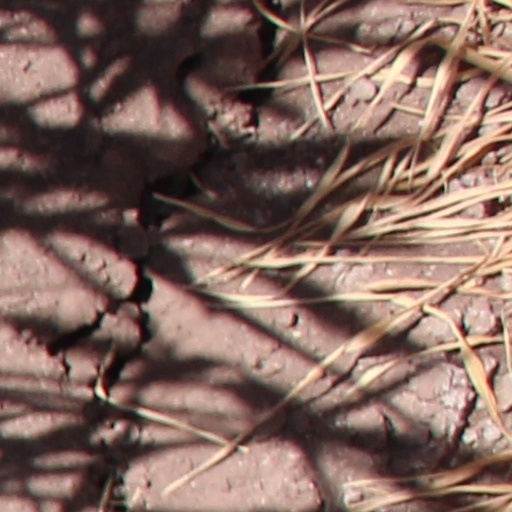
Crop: wheat